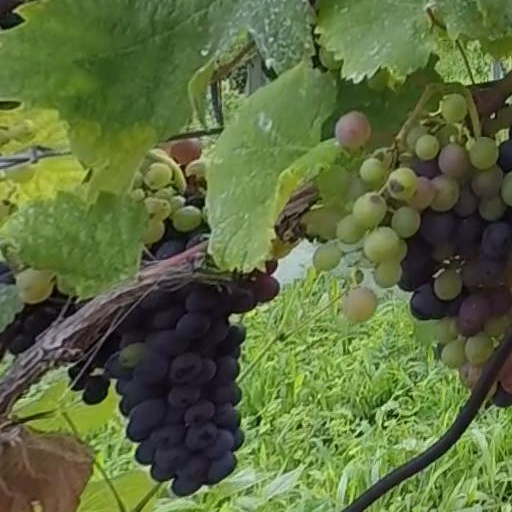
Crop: grape